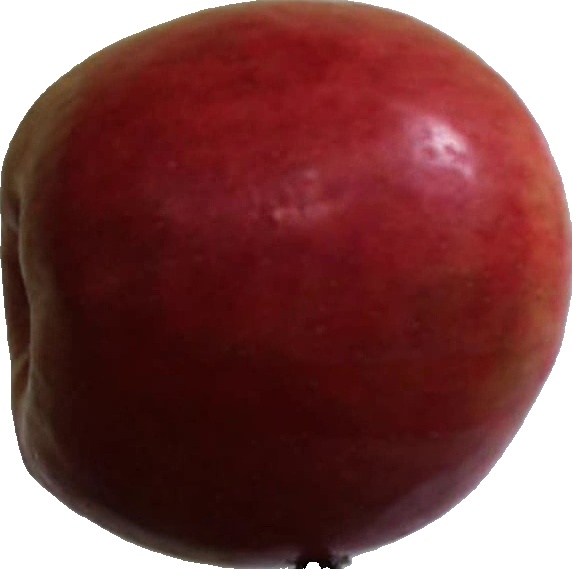
Label: apple_crimson_snow_1